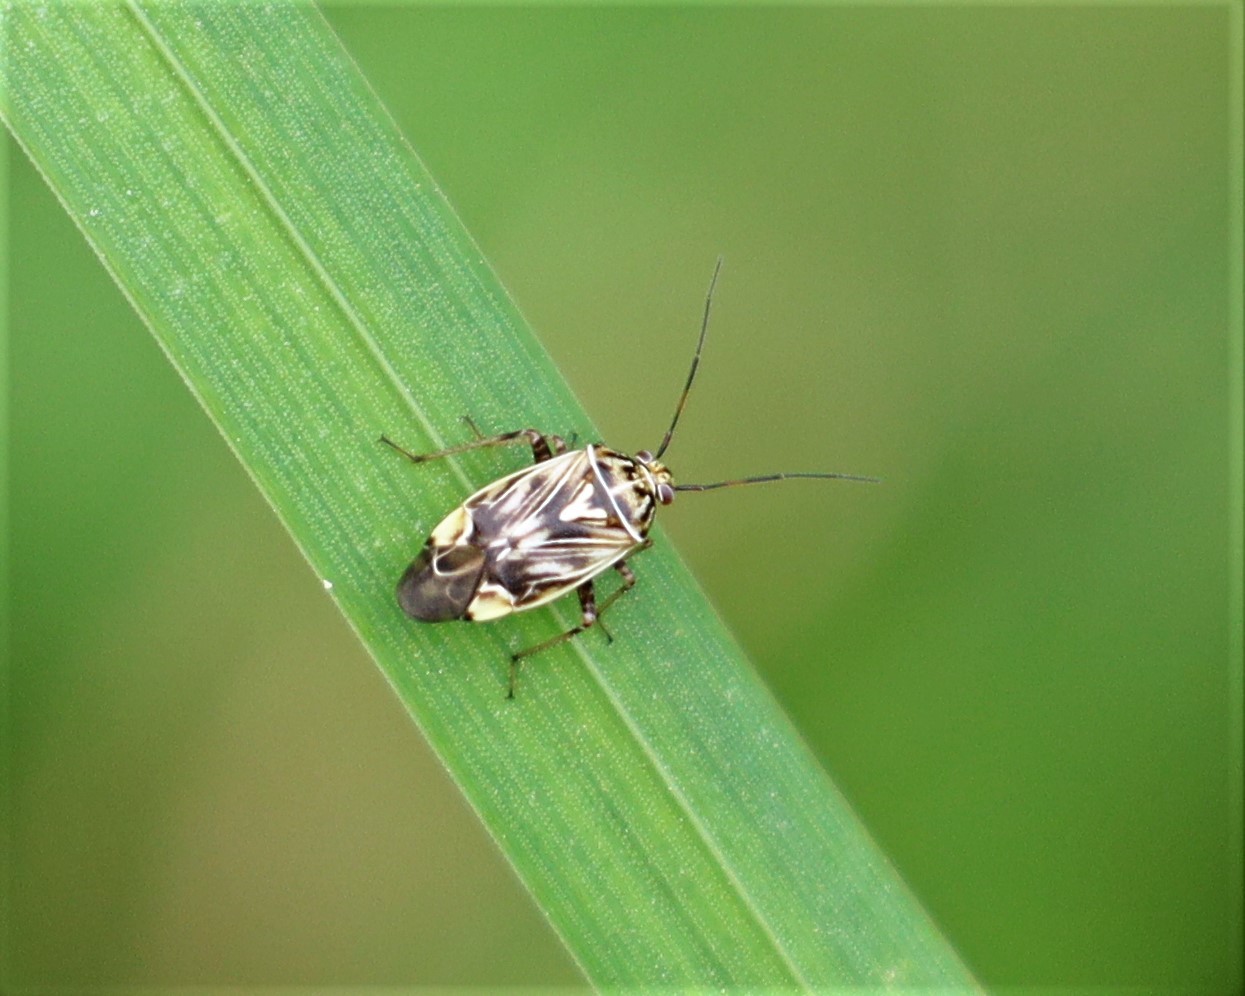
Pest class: lygus_bug